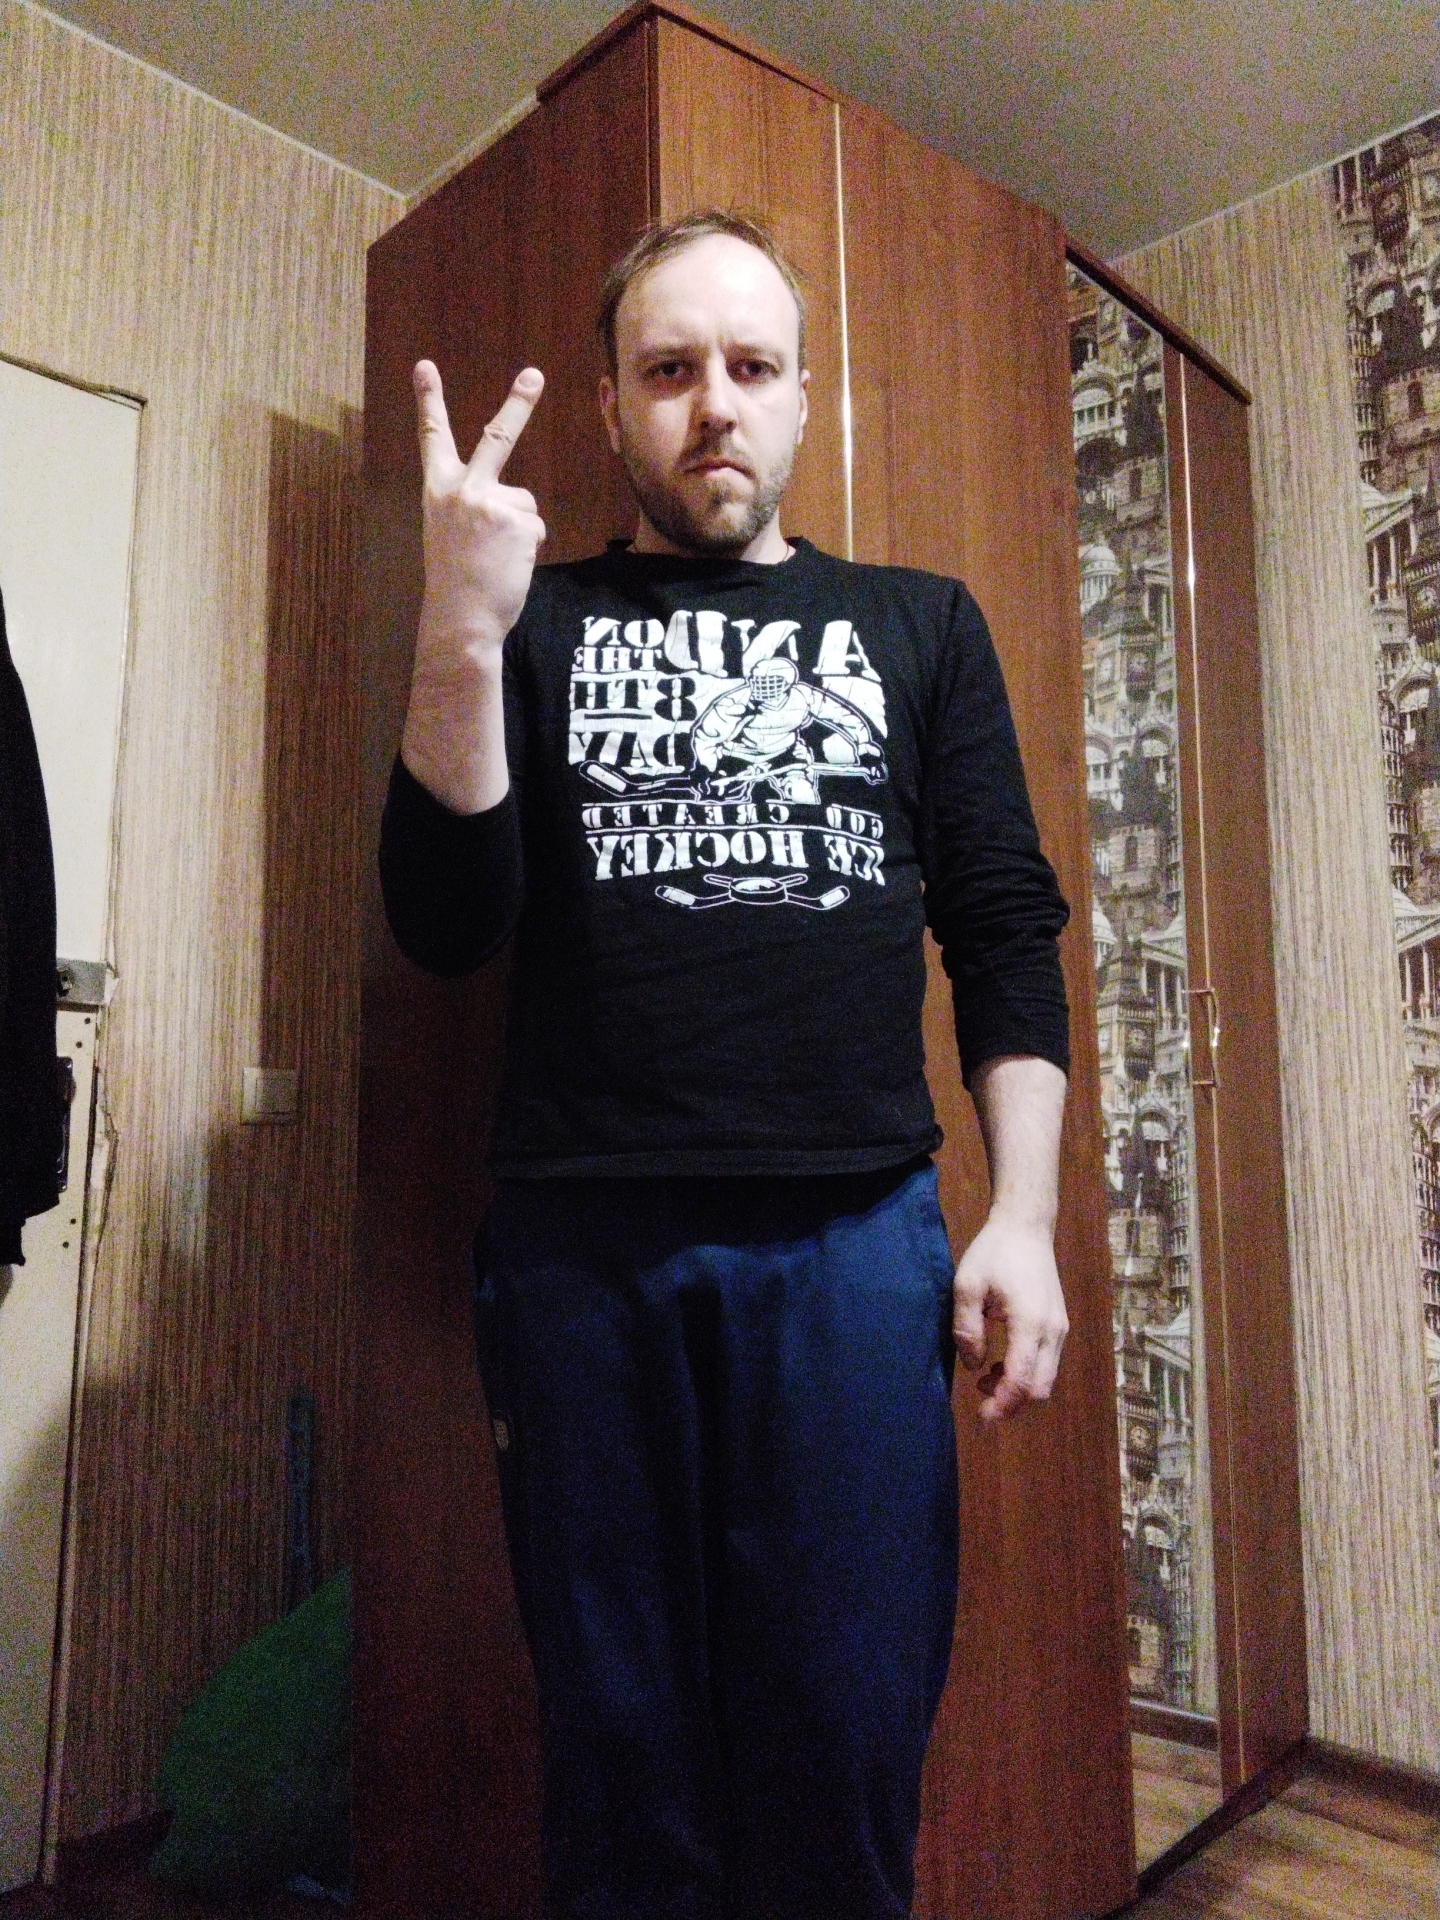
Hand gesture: peace_inverted